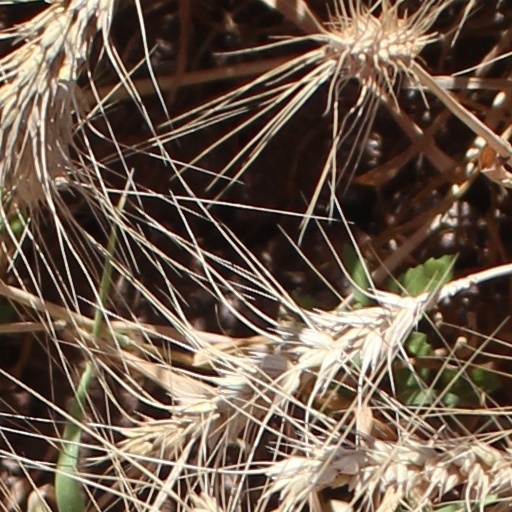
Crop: wheat